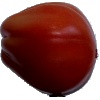
Label: Tomato Heart 1